History of Chinese Buddhism

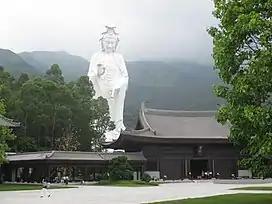
Statue of Rúyìlún Guanyin, also known as Cintāmaṇicakra, Tsz Shan Monastery, Hong Kong.

The modernisation of China led to the end of the Chinese Empire, and the installation of the Republic of China, which lasted on the mainland until the Communist Revolution and the installation of the People's Republic of China in 1949 which also led to the ROC government's exodus to Taiwan.